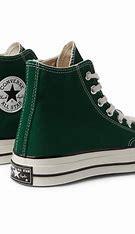
Brand: Converse
Model: Chuck 70 Hi Canvas